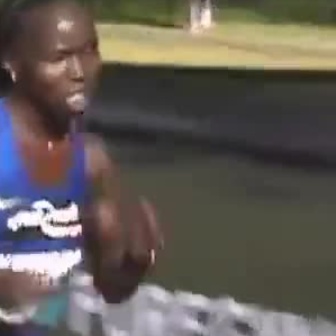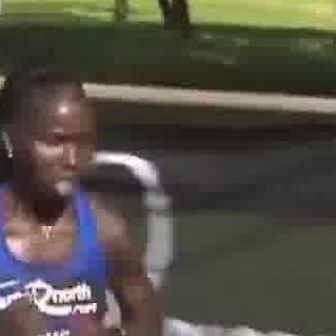
  Please identify the target specified by the bounding box [13,27,98,112] in the first image and locate it in the second image. Return the coordinates in [x_min,y_min,x_max,y_max] format.
Answer: [12,119,93,200]